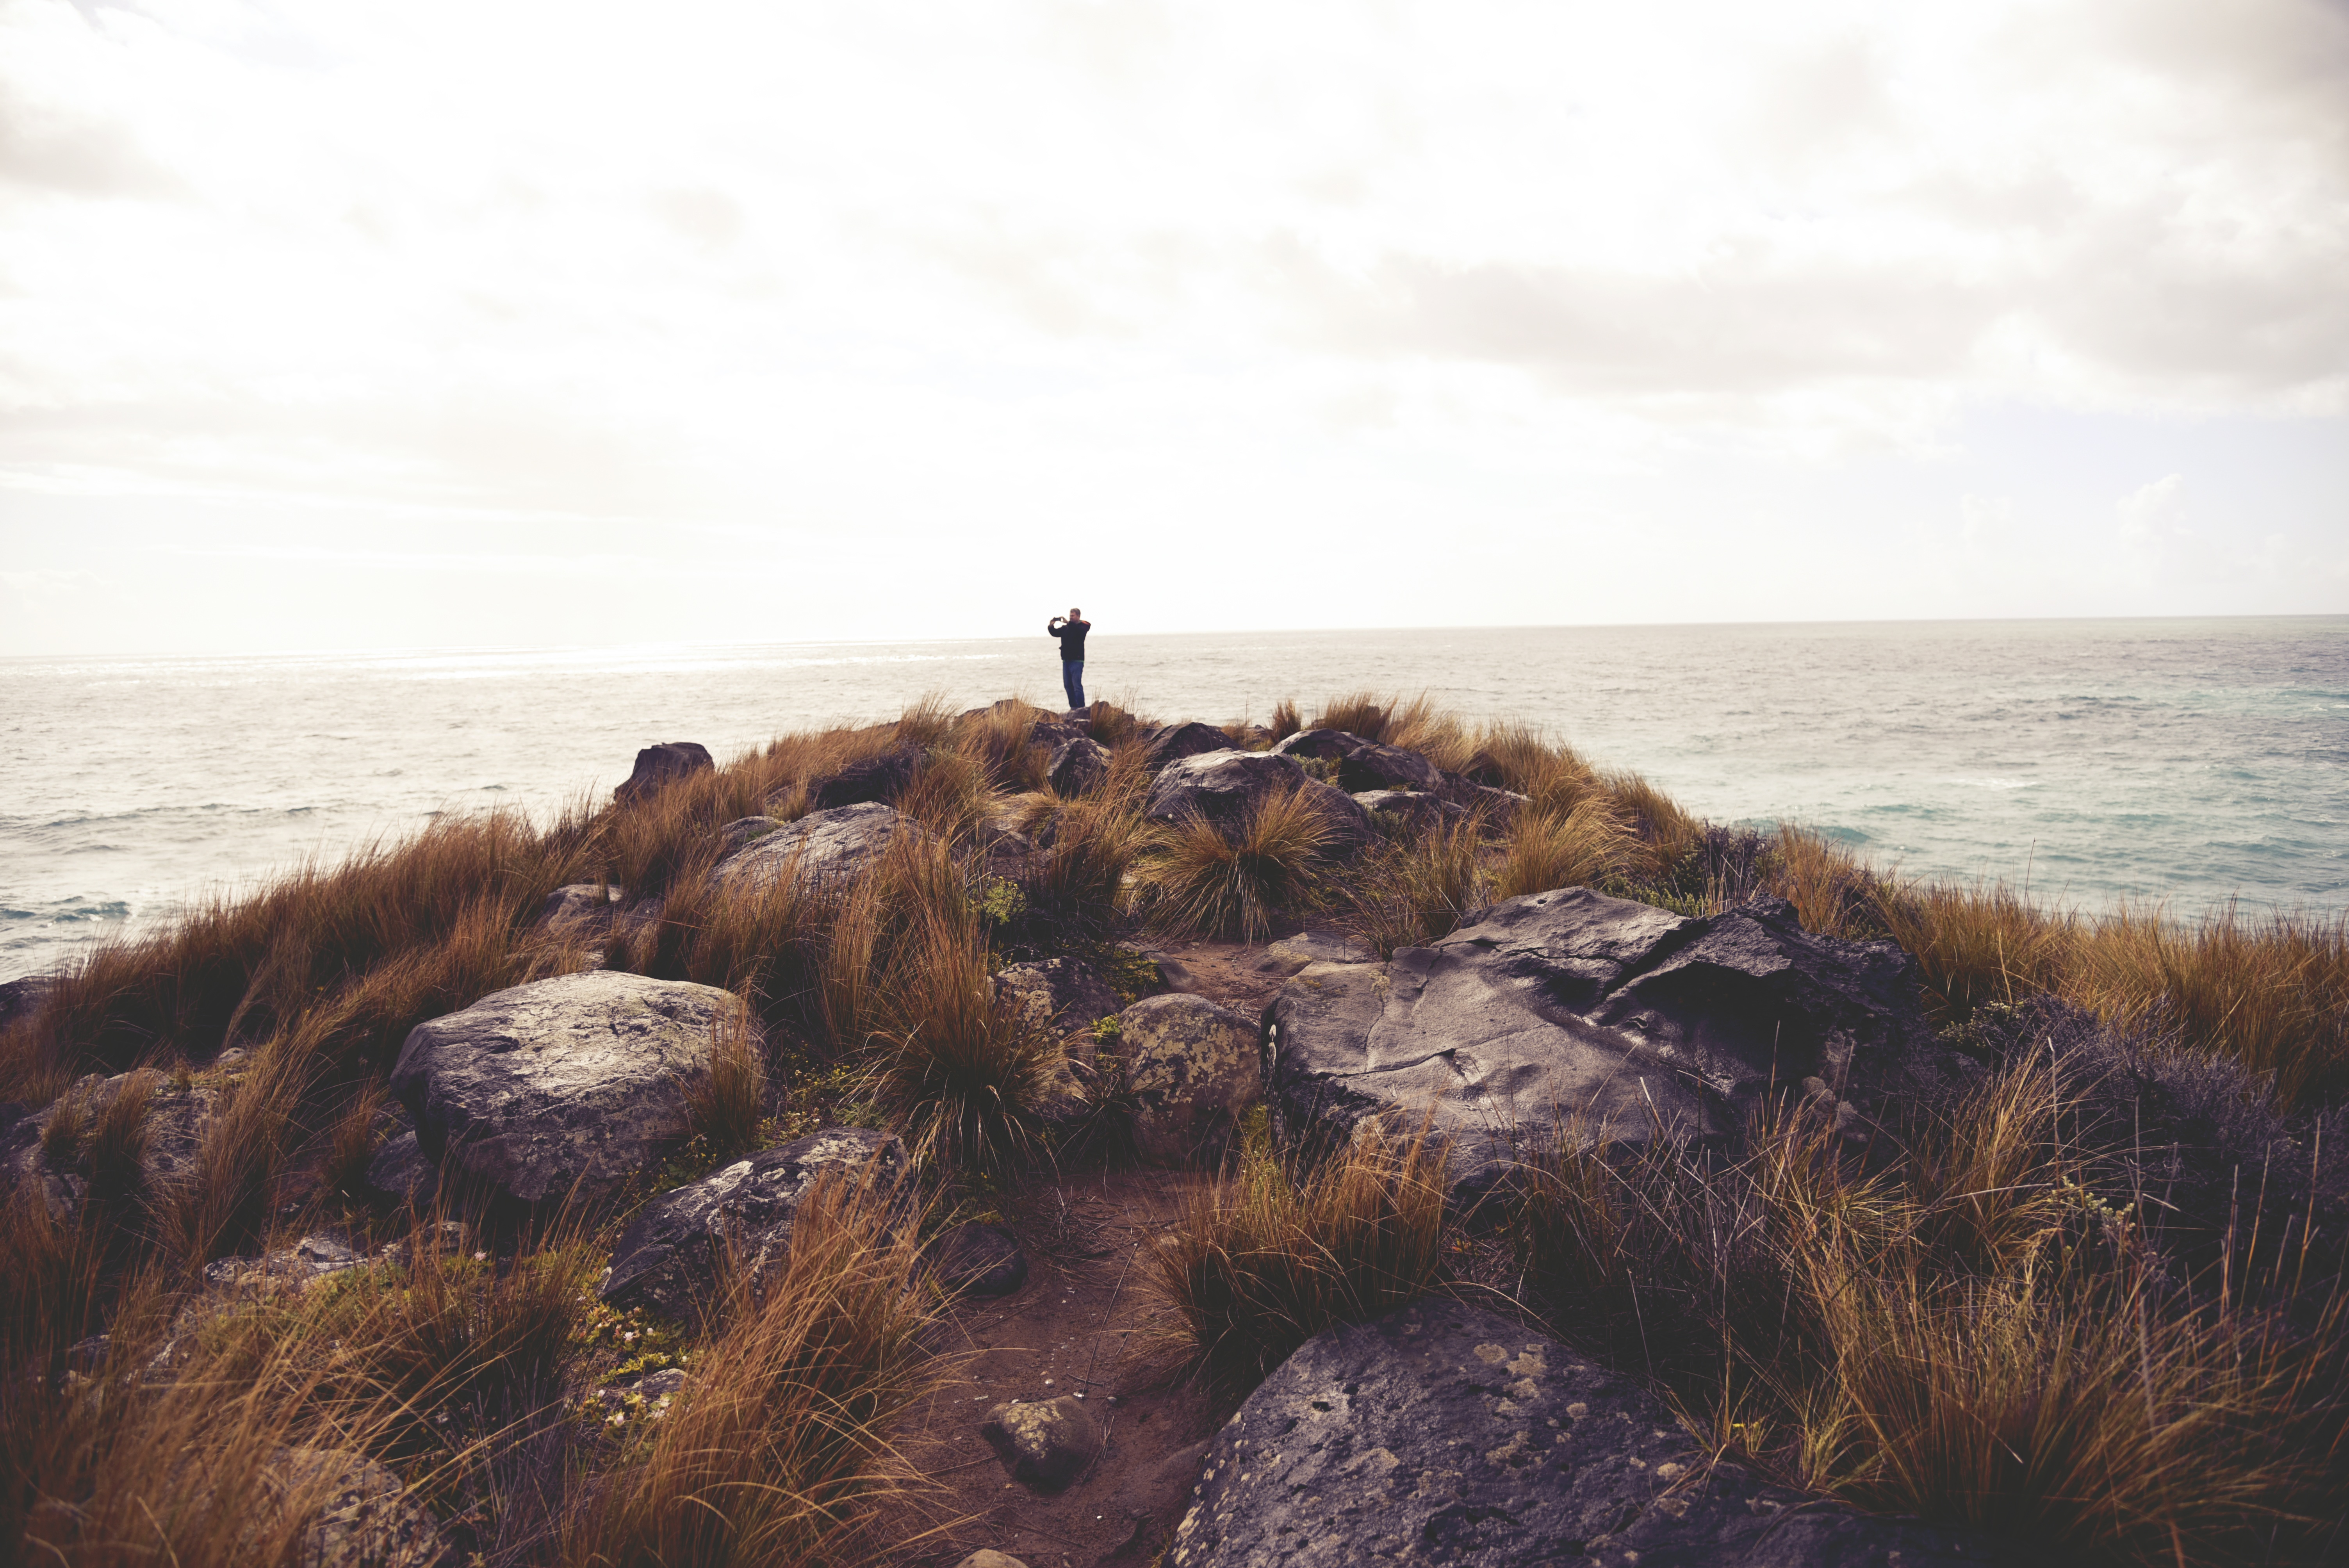
beach, sea, coast, sand, rock, ocean, horizon, shore, wave, cliff, tower, bay, terrain, material, body of water, habitat, cape